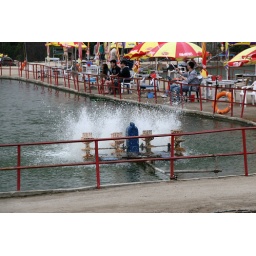
Hong Kong, February 2009Aeration machine in the fish pondLau Fau Shan